Flåm Line

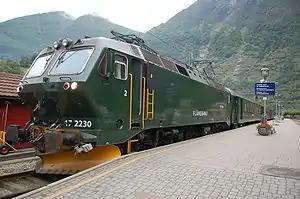
El 17 locomotives were in service between 1998 and 2014. These are now replaced by El 18.

In 1972, the Flåm Line was rebuilt to allow an axle load of . El 11 was chosen as El 9's replacement in the mid-1970s, but it was not until November 1980 that El 11.2098 started being rebuilt for its new service. Upgrades included rheostatic brakes and electromagnetic brakes, new speed measurement and curve lights. The locomotive was taken into use on the Flåm Line in June 1982. A year later, El 11.2092 was also taken into use after a similar rebuild. El 9 remained in sporadic use until 1989. Class 69 electric multiple units were taken into use starting on 10 August 1982. These had been allocated to Bergen District for use on the Bergen Commuter Rail, and were also used on the direct trains between Bergen and Flåm. The main disadvantage with the class was the small windows, as the trains were designed for commuter traffic rather than sight-seeing.